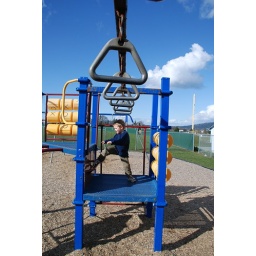
T is quite the big boy running and jumping and kicking all over the place.